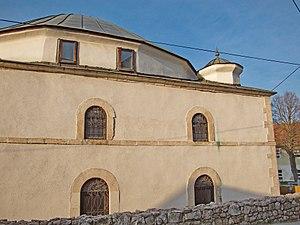
La mosquée de la Sultane validé à Sjenica est une mosquée ottomane qui se trouve à Sjenica, dans le district de Zlatibor, en Serbie. Elle est inscrite sur la liste des monuments culturels protégés de la République de Serbie.